Joe's Garage

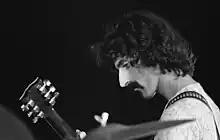
"Joe's Garage" is noted for its extensive guitar-oriented work, including live improvisations which were incorporated into new studio compositions using xenochrony.

The music of "Joe's Garage" encompassed a variety of styles, including blues, jazz, doo wop, lounge, orchestral, rock, pop and reggae. "Catholic Girls" makes musical reference to Zappa's controversial song "Jewish Princess", as a sitar plays the melody of the earlier song during the fadeout of "Catholic Girls". "Crew Slut" is performed as a slow blues song, with slide guitar riffs and a harmonica solo. According to Kelly Fisher Lowe, the song is "more Rolling Stones or Aerosmith than it is Gatemouth Brown or Guitar Watson". The extended three and a half minute, two-part guitar solo in "Toad-O-Line" is taken from Zappa's earlier song, "Inca Roads."